Roy Hodgson

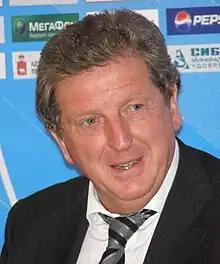
Hodgson in 2009

In May 2010, Hodgson was voted the 2010 LMA Manager of the Year by a record margin. Hodgson received the award after a poll of coaches, including managers from the top four leagues in England. Two days later, his Fulham side lost the club's first European final 2–1 to Atlético Madrid.